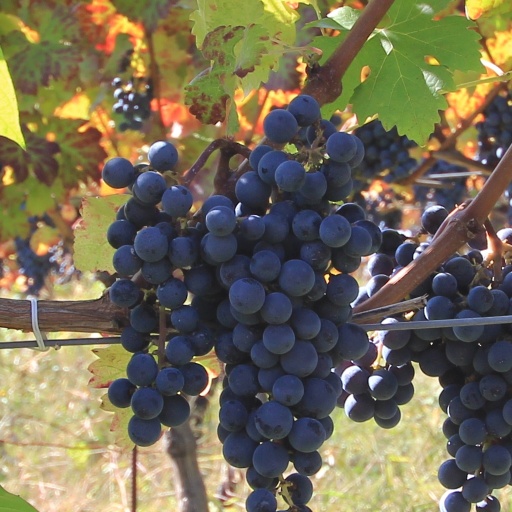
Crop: grape